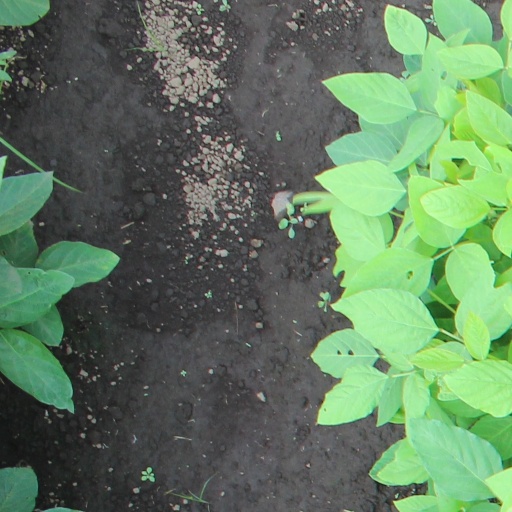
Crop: soybean